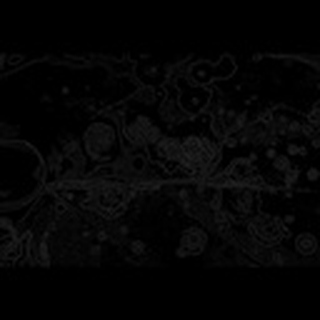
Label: cotton_target_spot